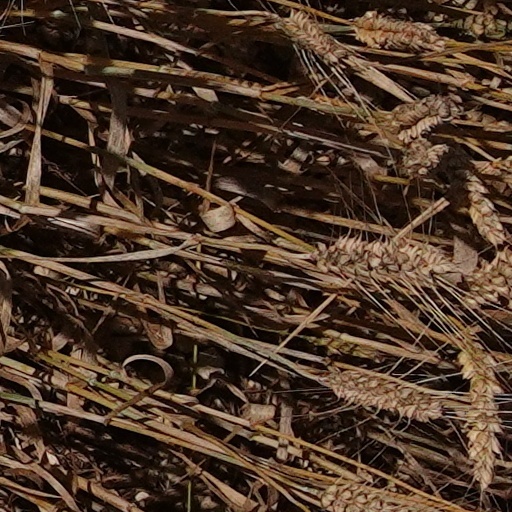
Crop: wheat